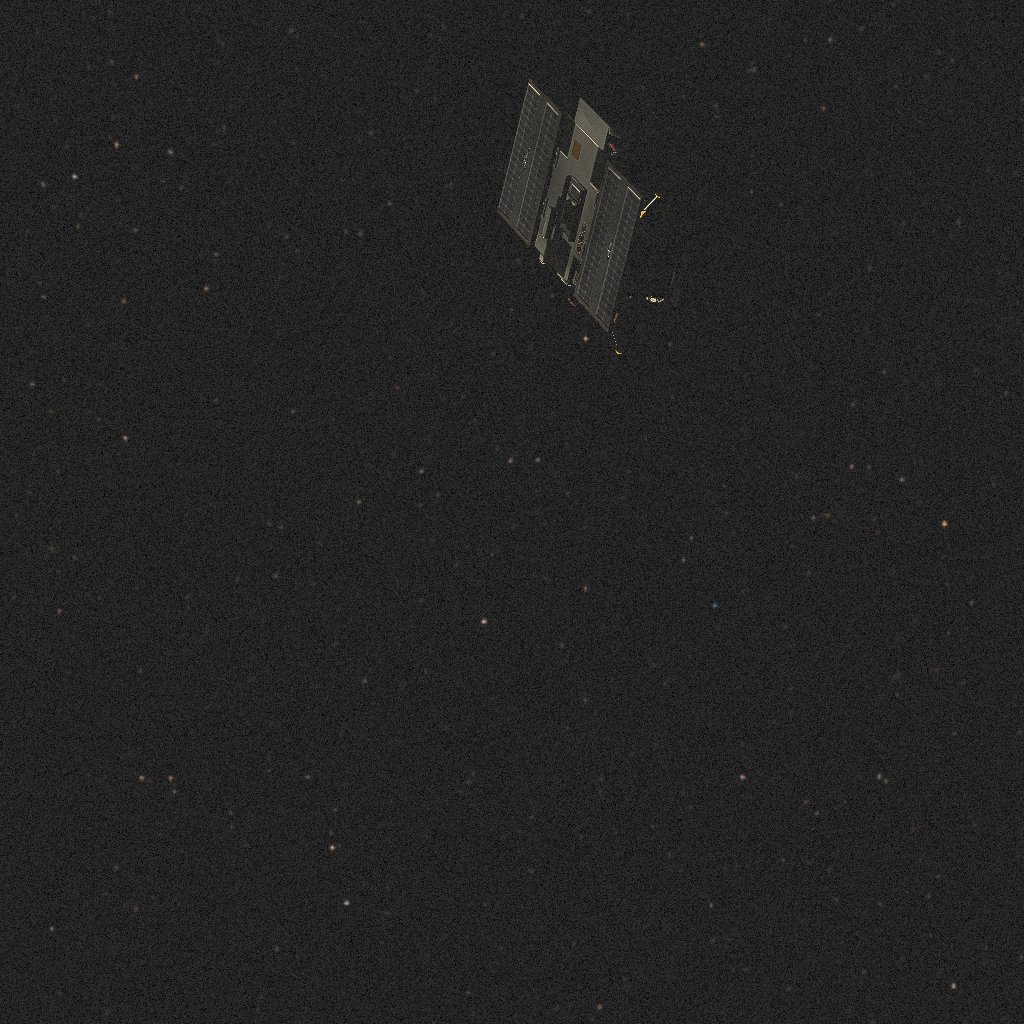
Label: proba_2